Stadio Olimpico

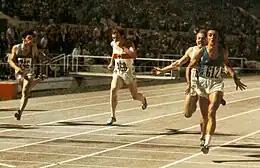

On 28 November 1973, before spectators, Independiente won 1–0 with a goal by Ricardo Bochini. In 1974, the stadium hosted the 11th European Athletics Championships. The event showcased two world-class Italian athletes: sprinter Pietro Mennea (winner of the 200 metres and runner-up in the 100 metres and the 4×100 relay) and high-jumper Sara Simeoni, bronze medalist in the high jump at 1.89 metres.